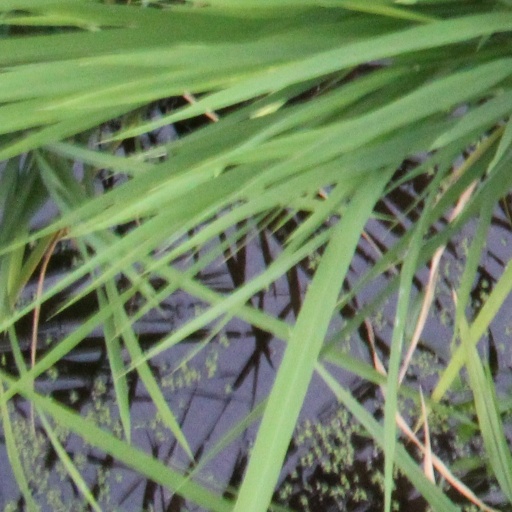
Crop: rice